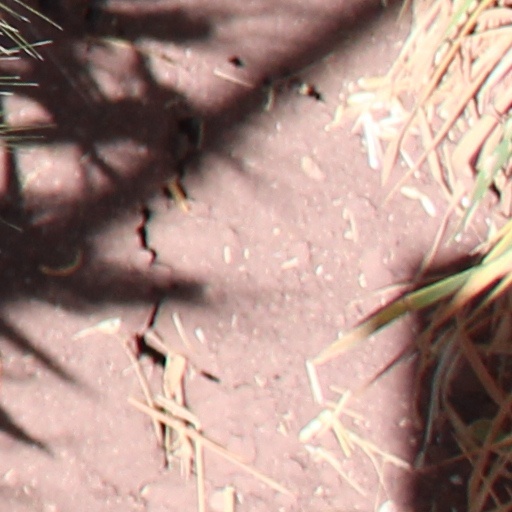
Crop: wheat